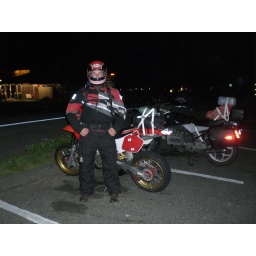
the road warrior, in front of his noble steed, the big red pig (aka the BRP).